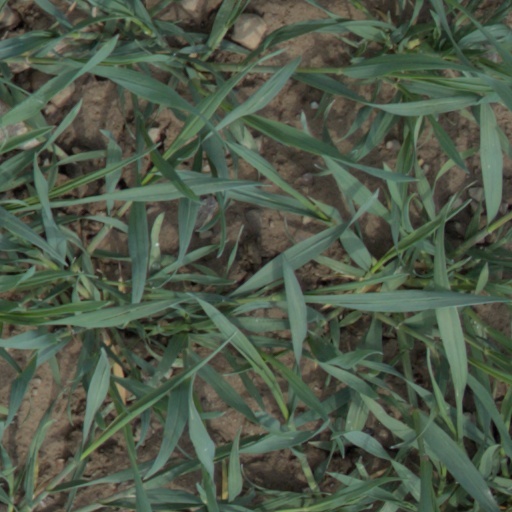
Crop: wheat